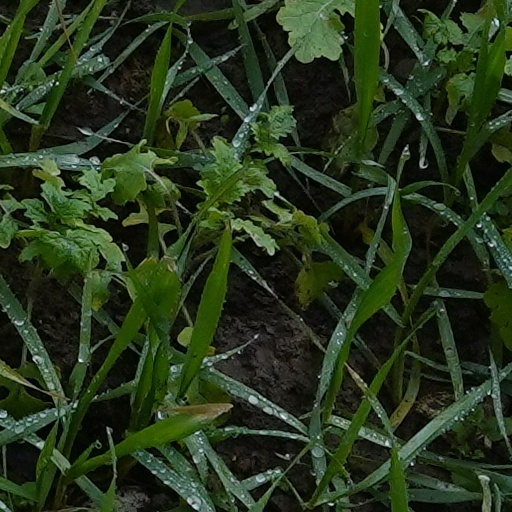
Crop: wheat